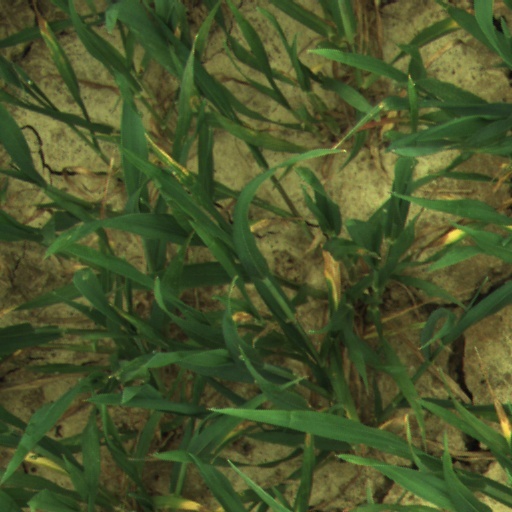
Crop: wheat